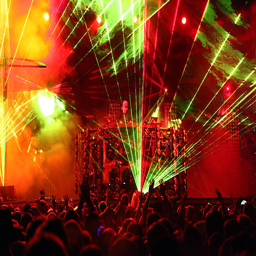
electronica artist performs during day of the festival .